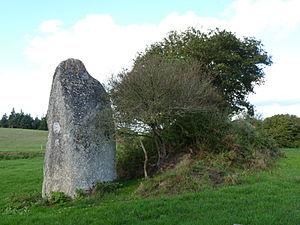
Menhir situé à proximité du menhir christianisé dit croix de Pasquiou.
Le menhir de Crec'h Ogel, appelé aussi la Pierre Longue, est situé à Saint-Gilles-Pligeaux dans le département français des Côtes-d'Armor.
Cet article recense une partie des monuments historiques des Côtes-d'Armor, en France.
Le département des Côtes-d'Armor compte une centaine de sites mégalithiques, témoins des occupations humaines du territoire au Néolithique.